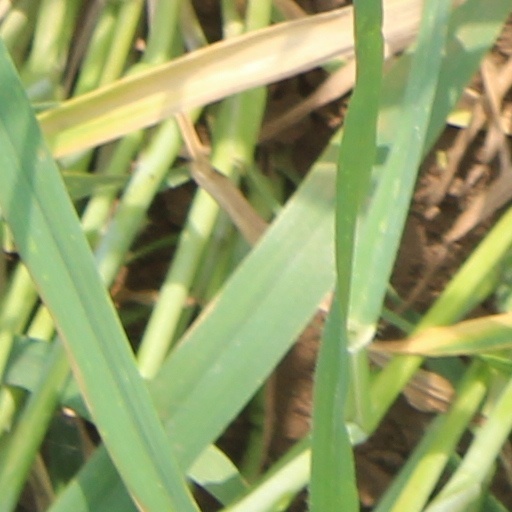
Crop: wheat